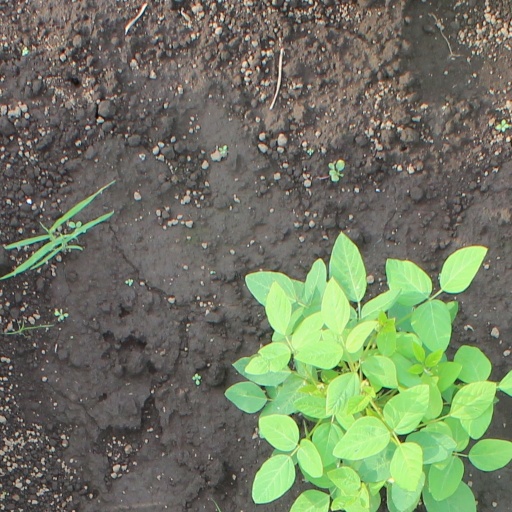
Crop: soybean